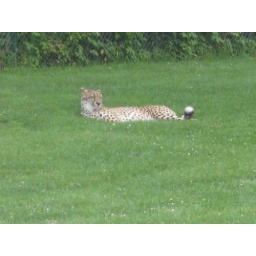
This cat runs 90 to 100 km/hr in short sprints (fastest ground animal on earth).